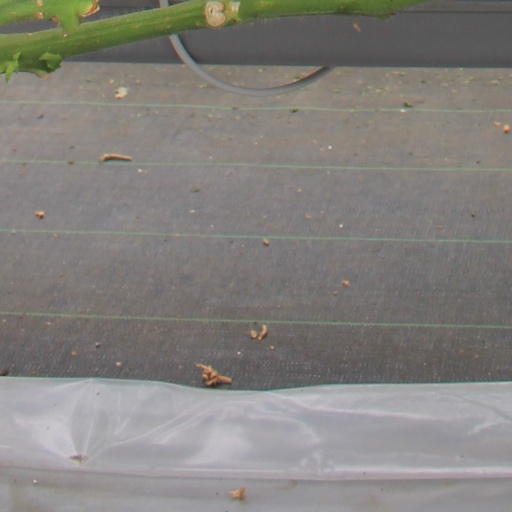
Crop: tomato